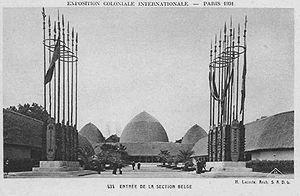
Pavillon de la Belgique à l'Exposition Coloniale de PARIS en 1931
L’Exposition coloniale internationale s'est tenue à Paris du 6 mai au 15 novembre 1931, à la porte Dorée et sur le site du bois de Vincennes, pour présenter les produits et réalisations de l'ensemble des colonies et des dépendances d'outre-mer de la France, ainsi que celles des principales puissances coloniales, à l'exception notable du Royaume-Uni, au sein de pavillons rappelant l'architecture de ces territoires, notamment d'Afrique noire, de Madagascar, d'Afrique du Nord, d'Indochine, de Syrie et du Liban.